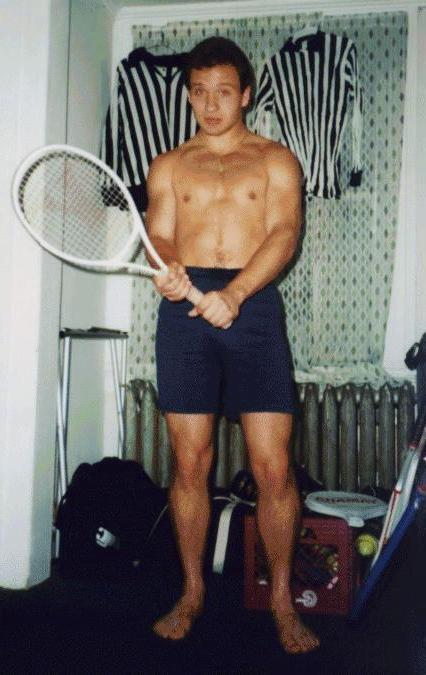
Label: not_food